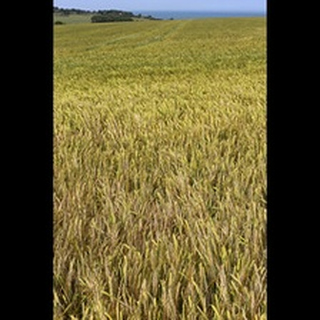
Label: wheat_blast